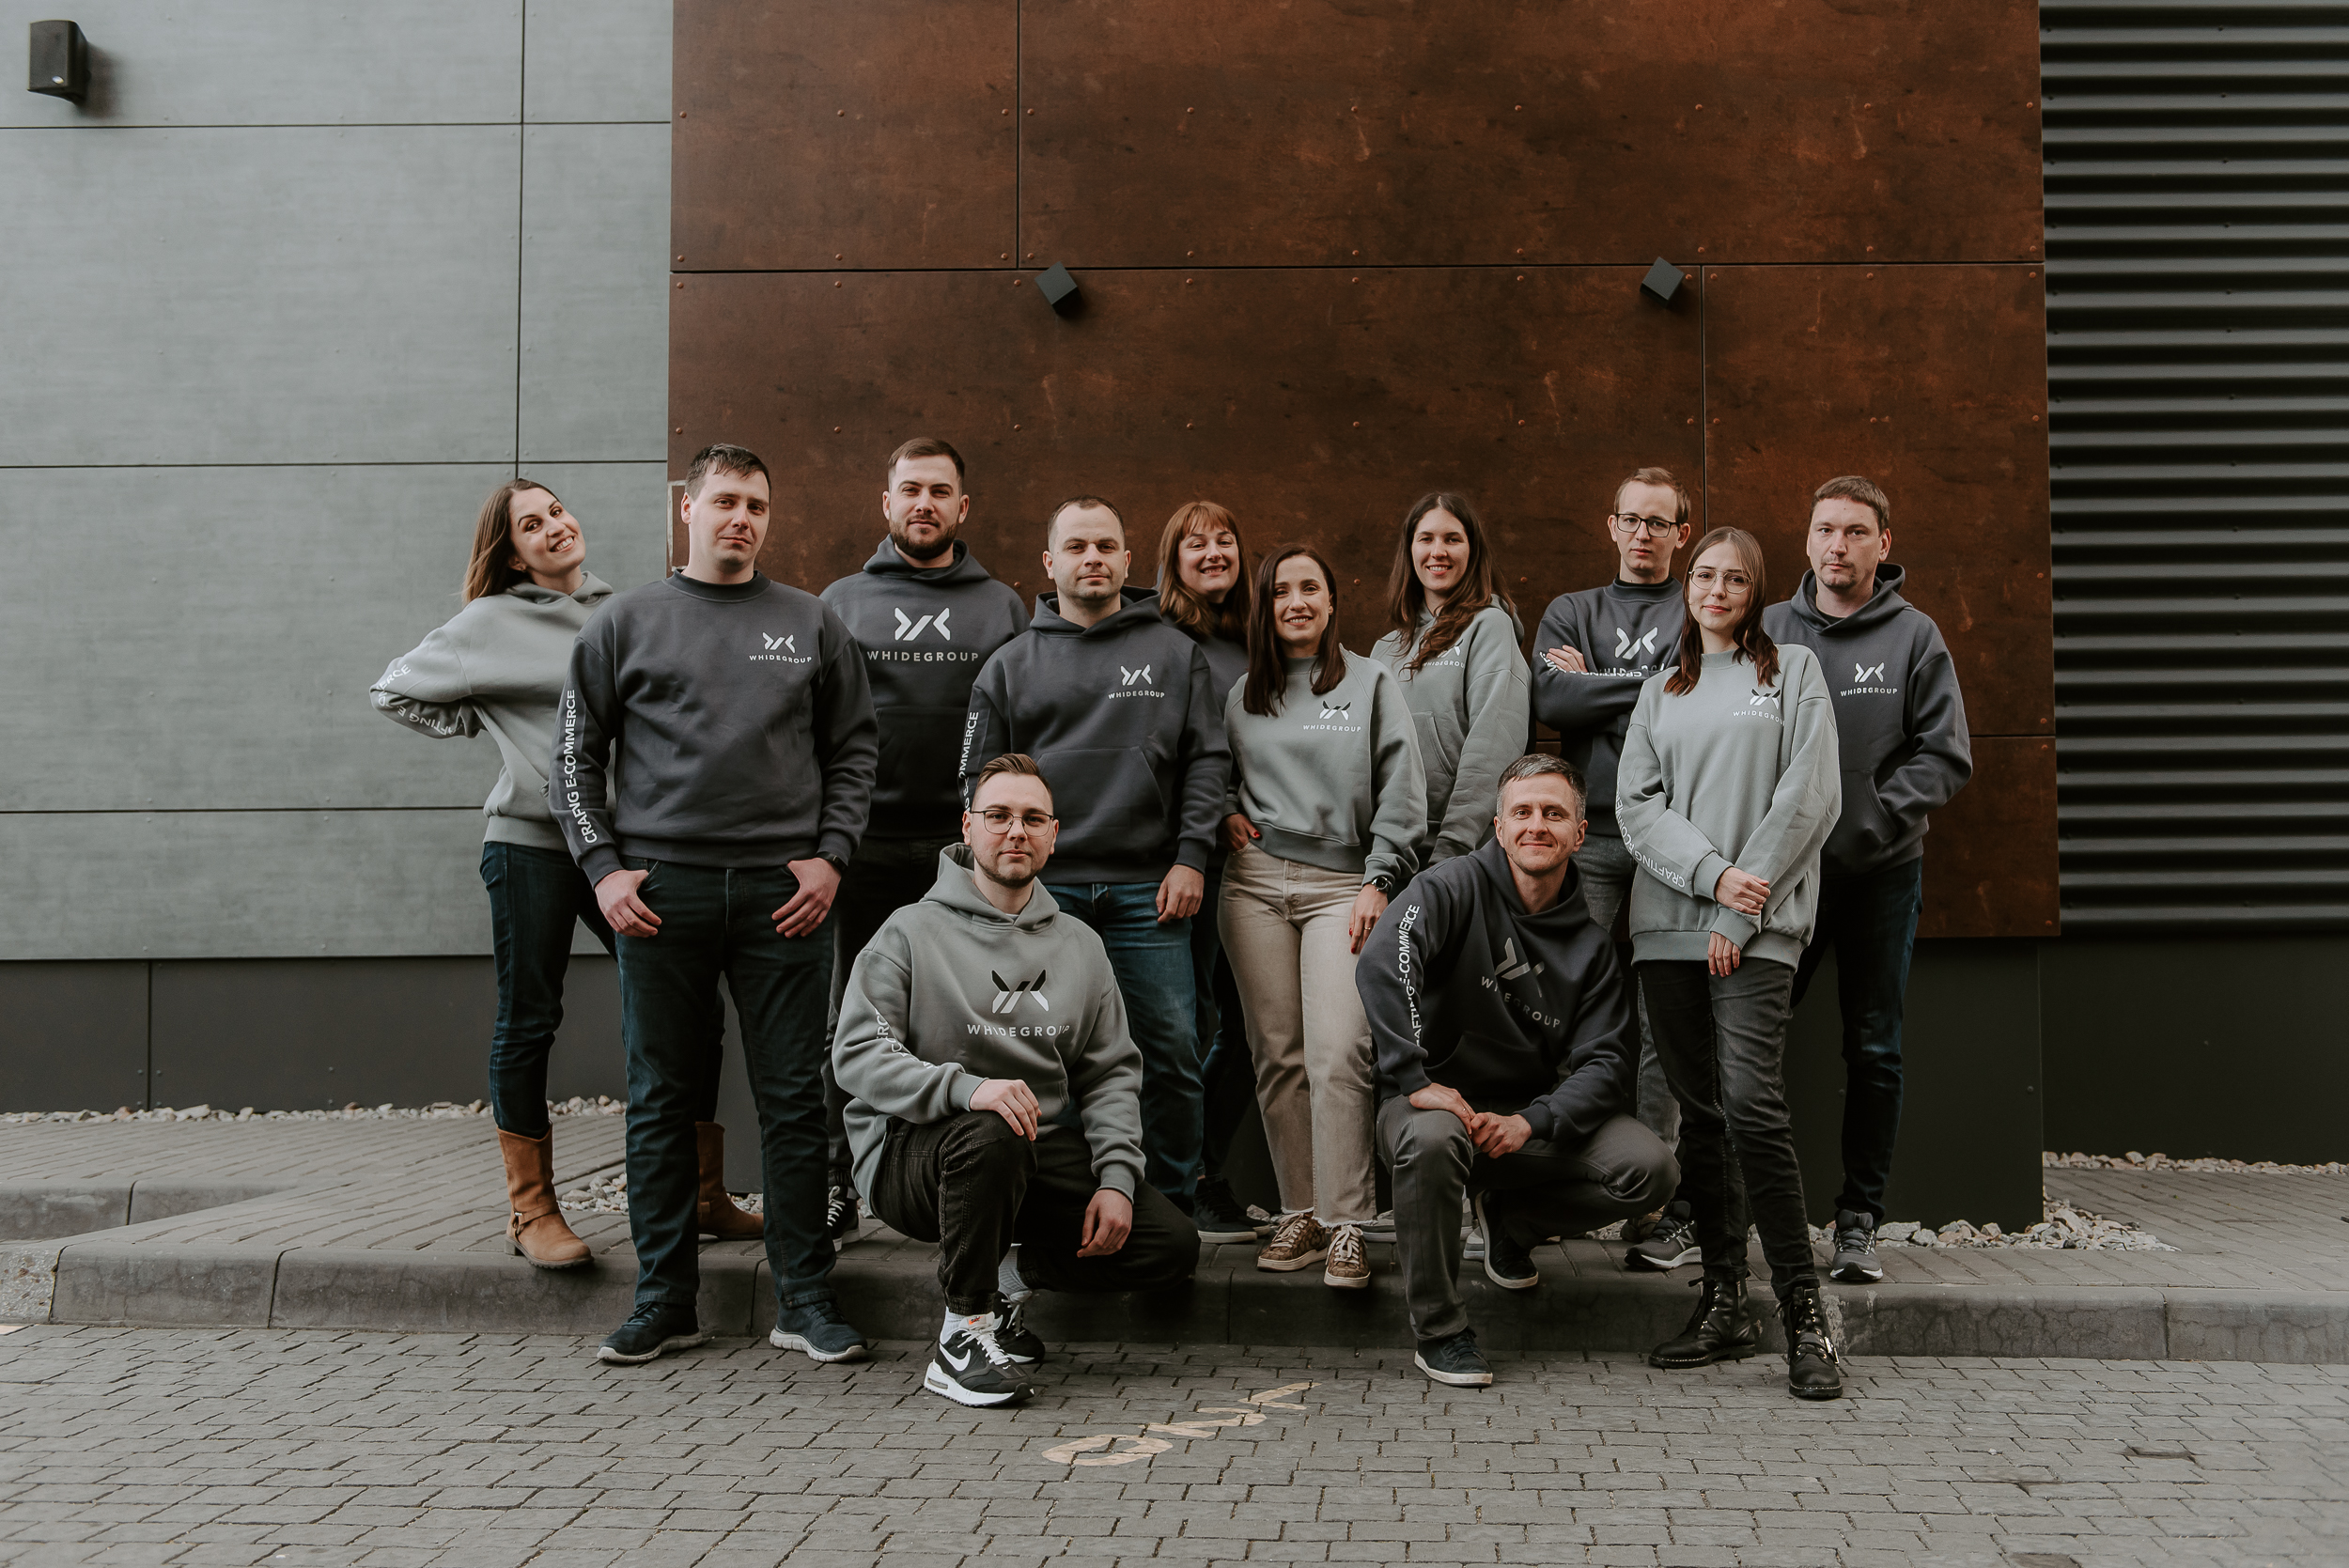
people, footwear, shoe, smile, team, event, crew, facade, uniform, sitting, tourism, white collar worker